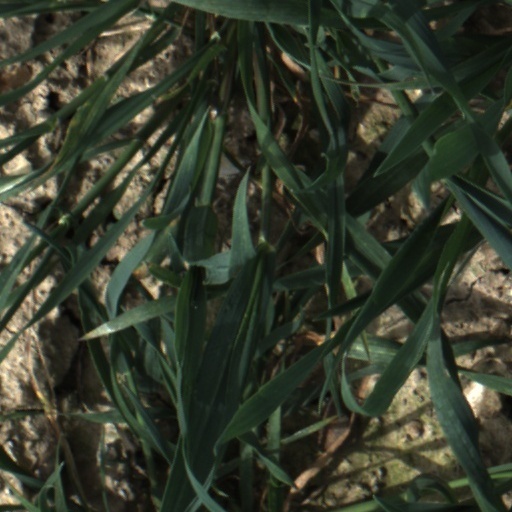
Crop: wheat